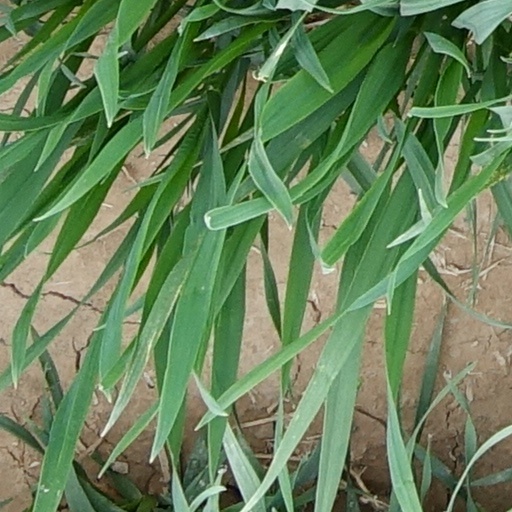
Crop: wheat